Ferrari 250 GT Coupé

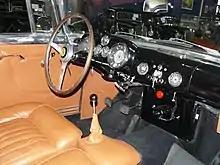
Boano interior

Chassis 0447GT, was another Competizione, bodied in alluminium by Boano, even though it had a Pinin Farina body number assigned. Under the bonnet was a type 112 engine. It was owned by Camillo Luglio, best known for ordering a series of special Zagato-bodied Berlinettas. He and Elfo Frignani entered it in the 1956 Mille Miglia, but did not finish the race. Later the same year, Luglio won a third place and a class victory at the Trofeo Internazionale della Sardegna. After its competition stint, the car was updated to the ‘unbroken waistline’ of other Boano creations.